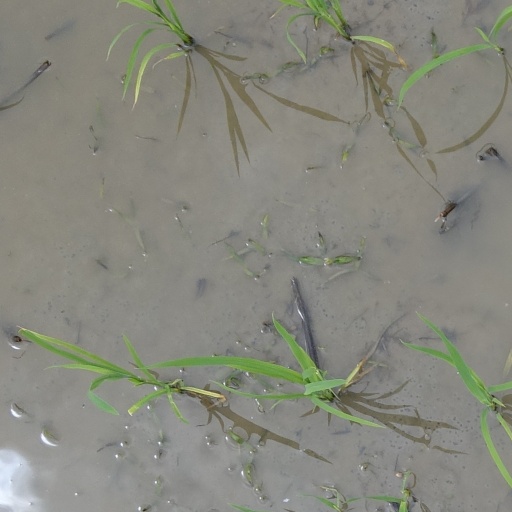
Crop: rice